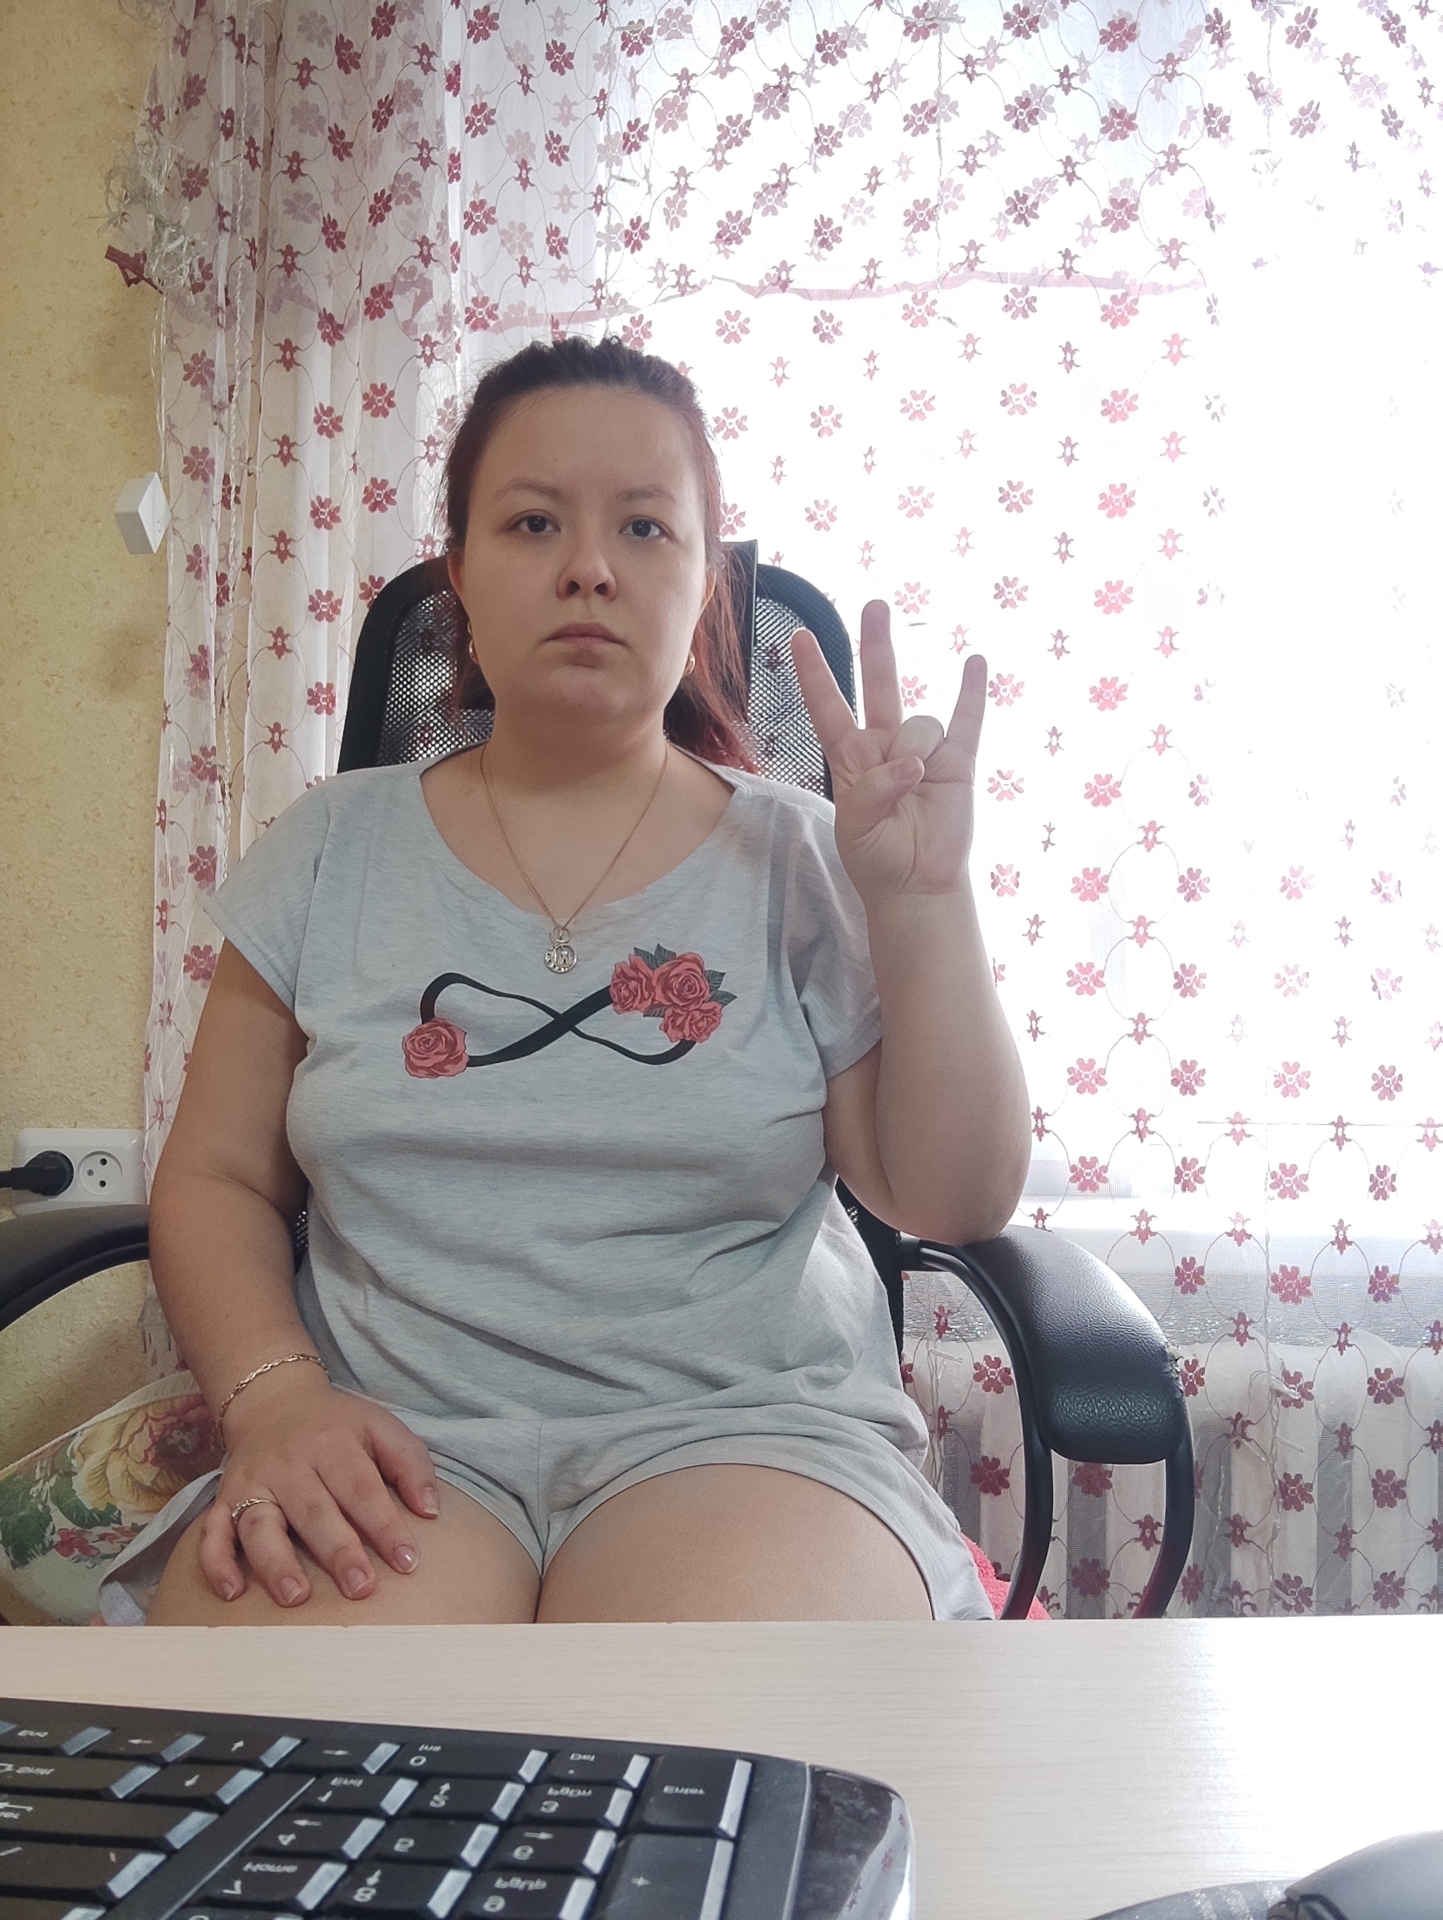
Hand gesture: three3